Bonnie-Jill Laflin

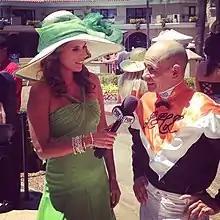
Laflin conducting an interview

Laflin played Dierks Bentley's love interest in CMT's 2005 Sexiest Video of the Year, "Come a Little Closer". In 2005, she appeared as one of the suitcase-holding models during the airing of the opening week of "Deal or No Deal" on NBC. Laflin was ranked #89 on the "Maxim" Hot 100 Women of 2005. In 2006, Laflin appeared nude in the DVD "Pro Football Cheerleaders Exposed." She has also worked as a model for Frederick's of Hollywood and Venus Swimwear, and her print campaigns include Coors Light, Bacardi, Wrangler, FedEx, McDonald's Doritos, Carl's Jr and Nike And currently an ambassador and host for Air Jordan, Laflin has been featured in several magazines including "FHM", "Maxim", "GQ", "Sports Illustrated", "ESPN the Magazine", "Women's Health", "Fitness RX", "Origin" and "New Beauty". She was named among the Top Hooters Girls as part of the restaurant chain's 25th anniversary in 2008. Laflin was a cast member on season 6 of VH1's "Basketball Wives".